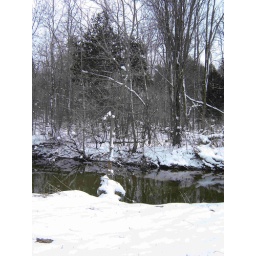
this stream is running along the side of the road in front of the trees.